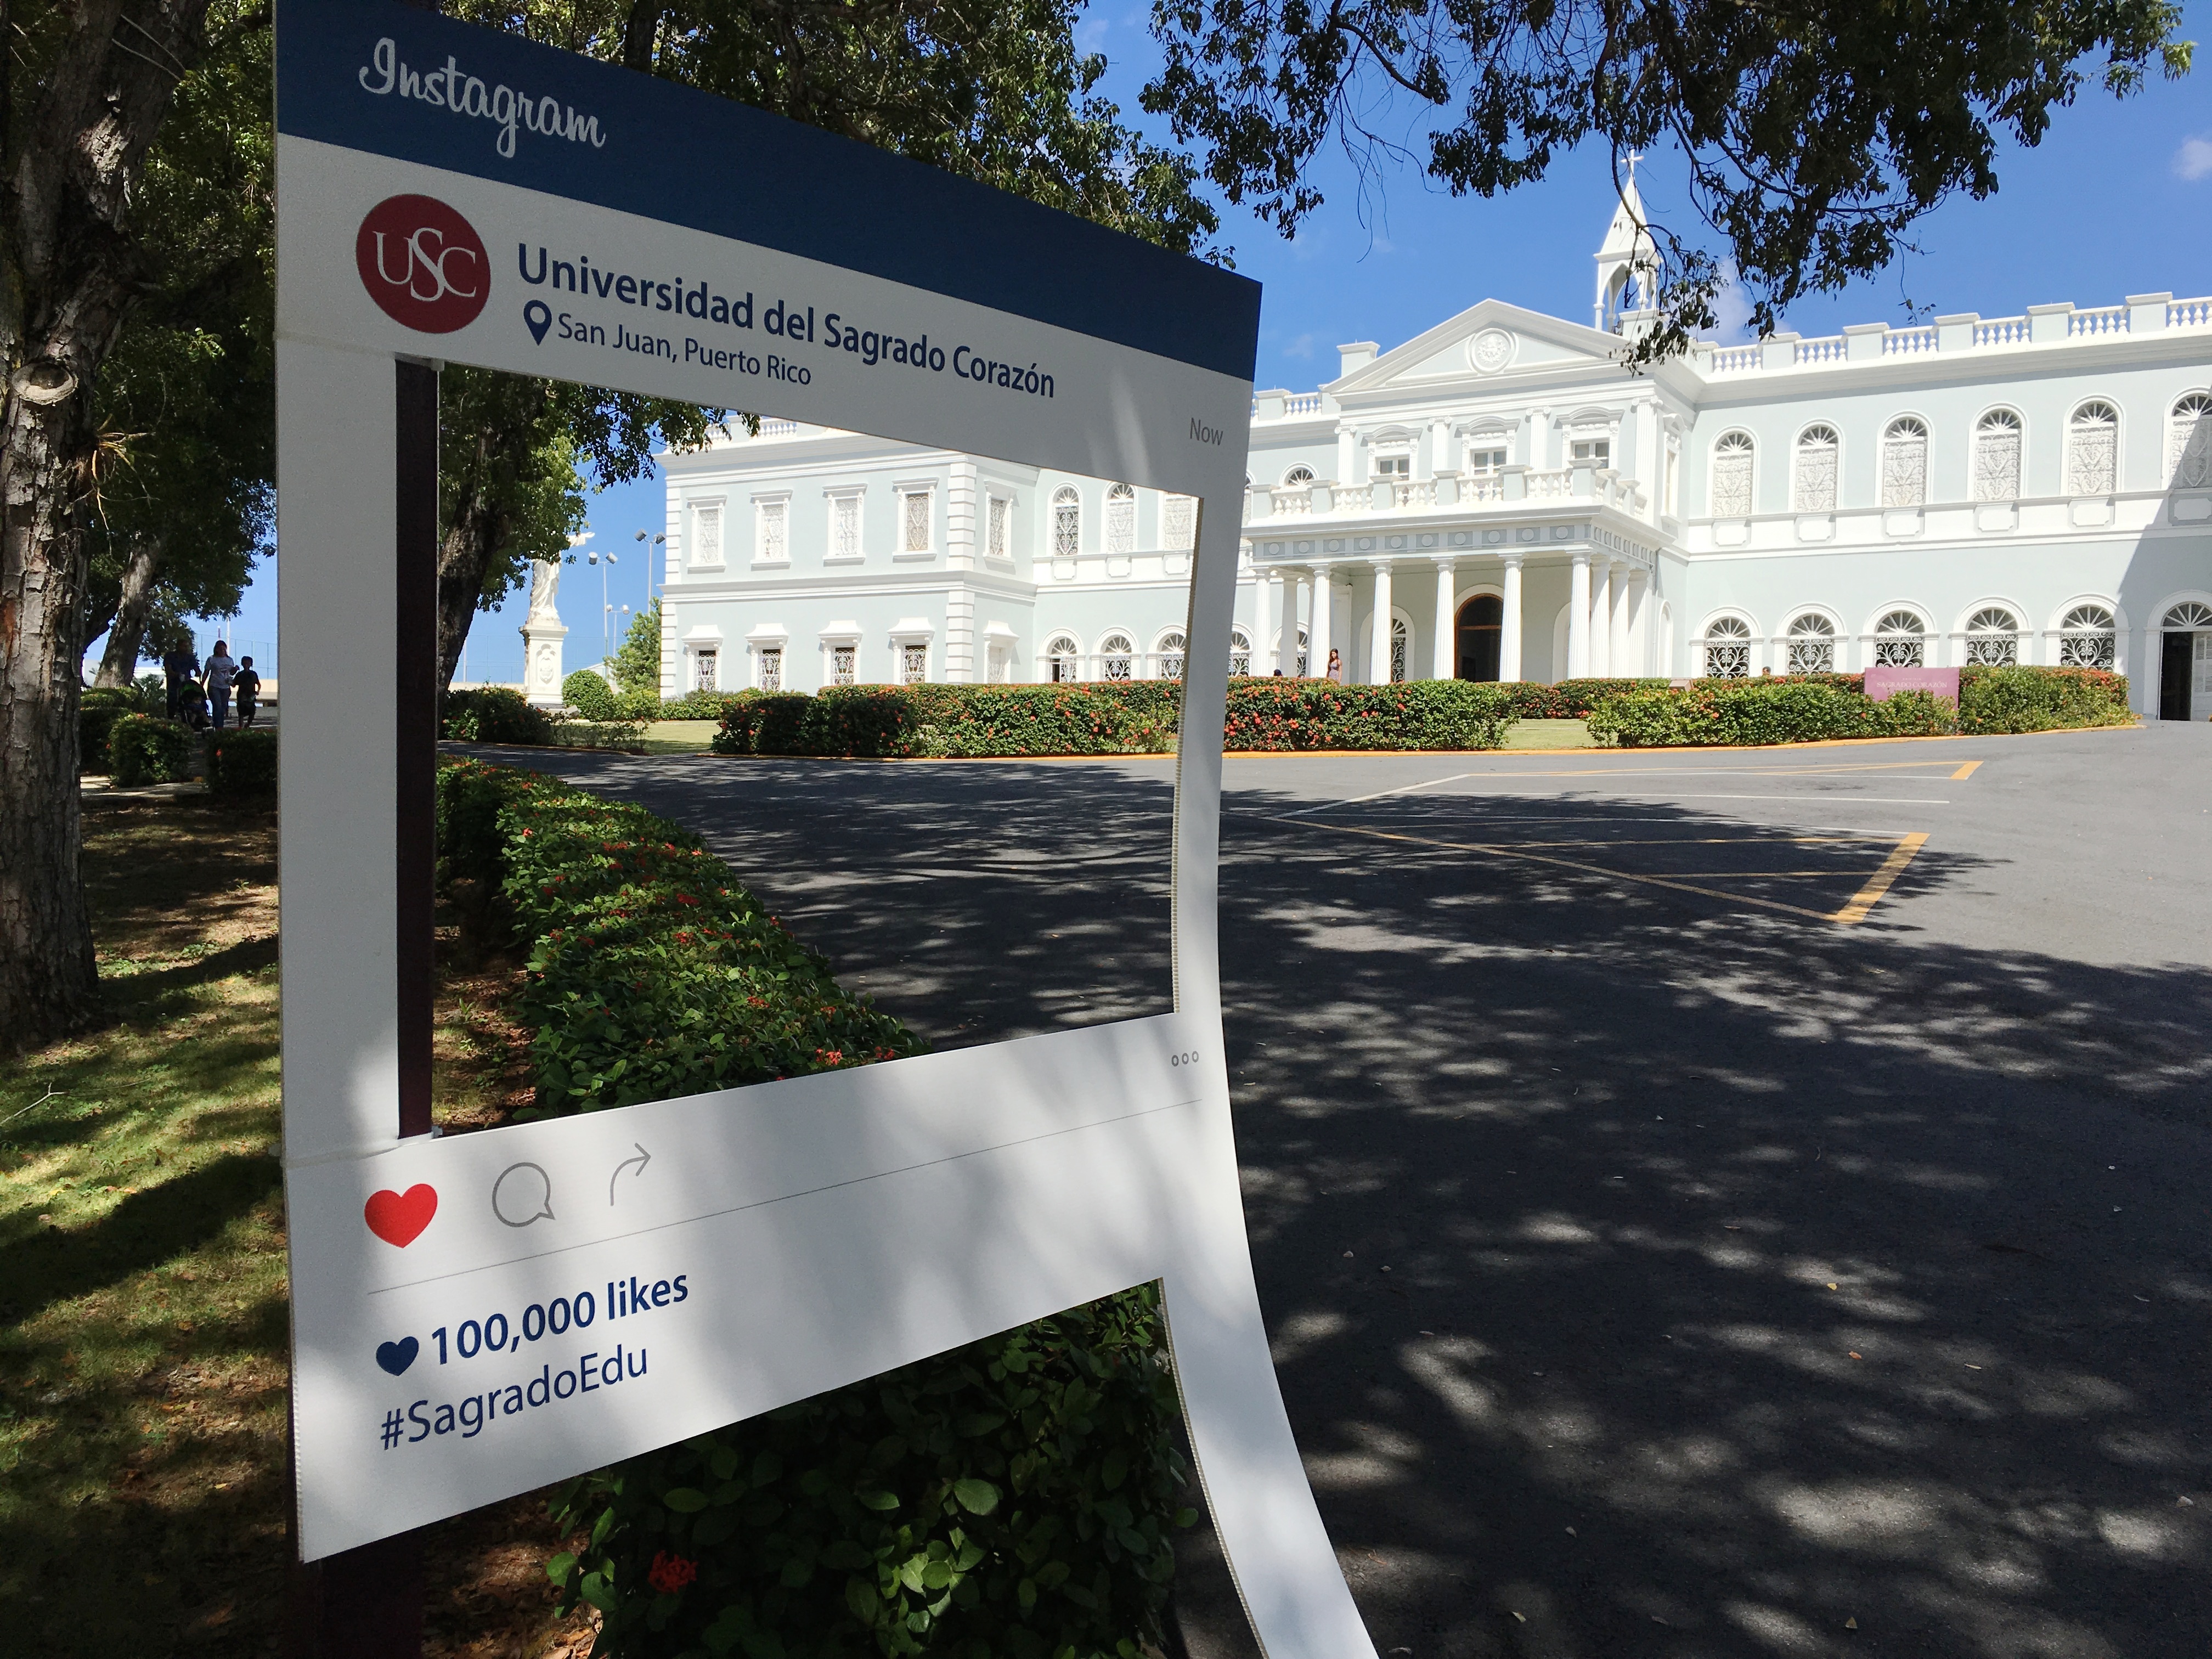
advertising, tourism